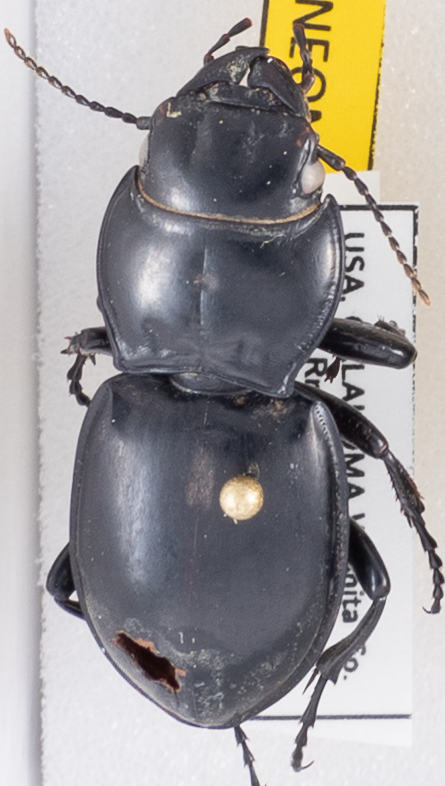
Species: Pasimachus californicus
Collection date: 2021-09-08
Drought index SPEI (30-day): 0.574
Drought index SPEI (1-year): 0.51
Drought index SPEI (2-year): -0.226